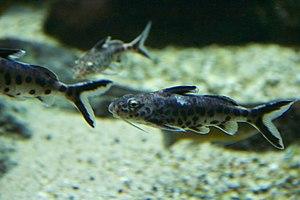
Le genre Synodontis regroupe plusieurs espèces de poissons de la famille des Mochokidés.